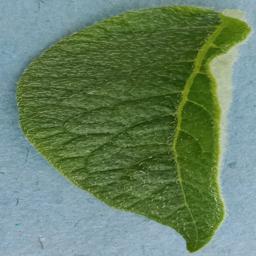
Etiqueta: Sana